Hellenistic period

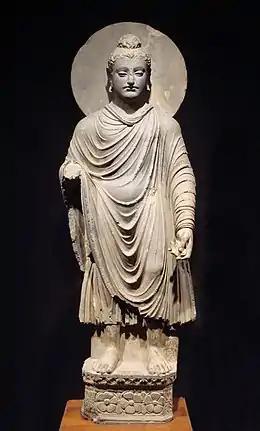
One of the first representations of the Buddha, and an example of Greco-Buddhist art, 1st-2nd century AD, Gandhara: Standing Buddha (Tokyo National Museum).

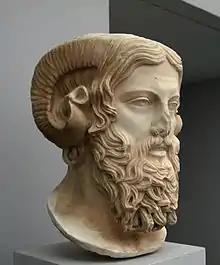
Bust of Zeus-Ammon, a deity with attributes from Greek and Egyptian gods.

The separation of the Indo-Greek kingdom from the Greco-Bactrian kingdom resulted in an even more isolated position, and thus the details of the Indo-Greek kingdom are even more obscure than for Bactria. Many supposed kings in India are known only because of coins bearing their name. After the death of the Greco-Bactrian king Demetrius, civil wars between Bactrian kings in India allowed Apollodotus I (from ) to make himself independent as the first proper Indo-Greek king (who did not rule from Bactria). Large numbers of his coins have been found in India, and he seems to have reigned in Gandhara as well as western Punjab. Apollodotus I was succeeded by or ruled alongside Antimachus II, likely the son of the Bactrian king Antimachus I.